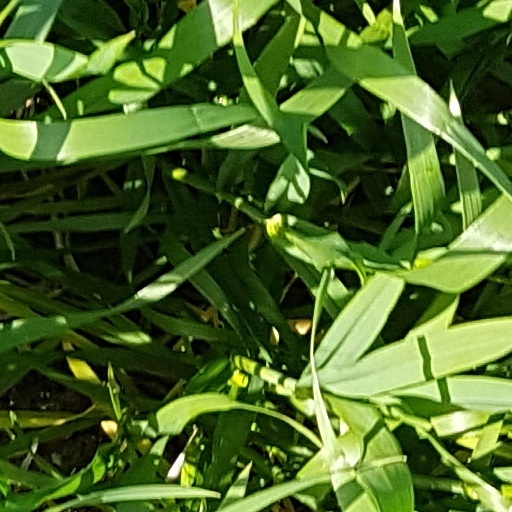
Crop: wheat